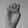
ASL letter: E